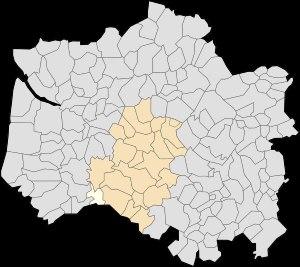
Roussent est une commune française située dans le département du Pas-de-Calais en région Hauts-de-France.